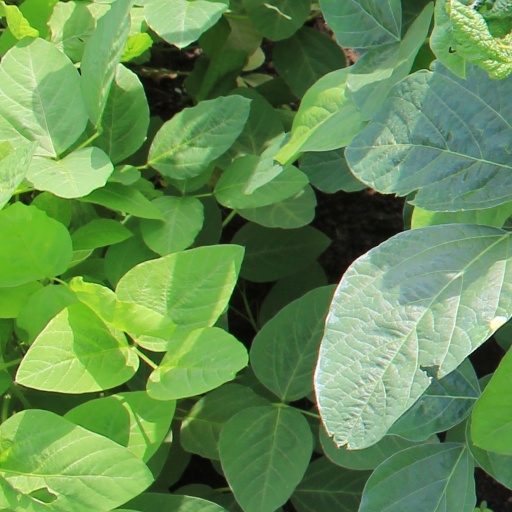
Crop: soybean